Question: Please indicate a possible affordance area of the banana that can be used for holding
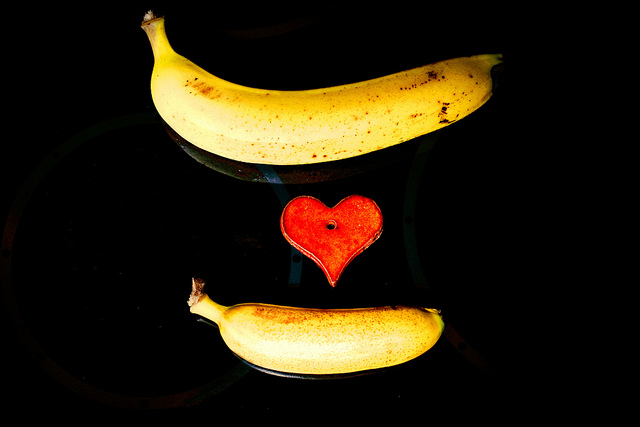
Answer: [187.5, 298, 438.5, 375]